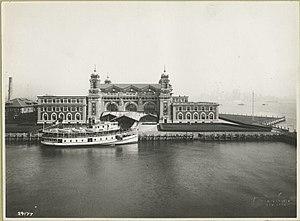
Howard Andrew Knox, né le 7 mars 1885 à Romeo dans le comté de Macomb et mort le 27 juillet 1949 à North Hampton, est un médecin cardiologue, spécialiste des maladies rhumatismales. Il est l'un des pionniers, au début du XXᵉ siècle, des tests d'intelligence, auxquels il a apporté des contributions importantes lorsqu'il était médecin au centre d'accueil des immigrants d'Ellis Island, en créant le « Cube Imitation Test », connu comme le Knox Cubes.